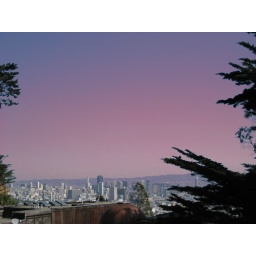
Just another beautiful sunset - at noon! - in the San Francisco Bay Area. color swap: sky blue by purple